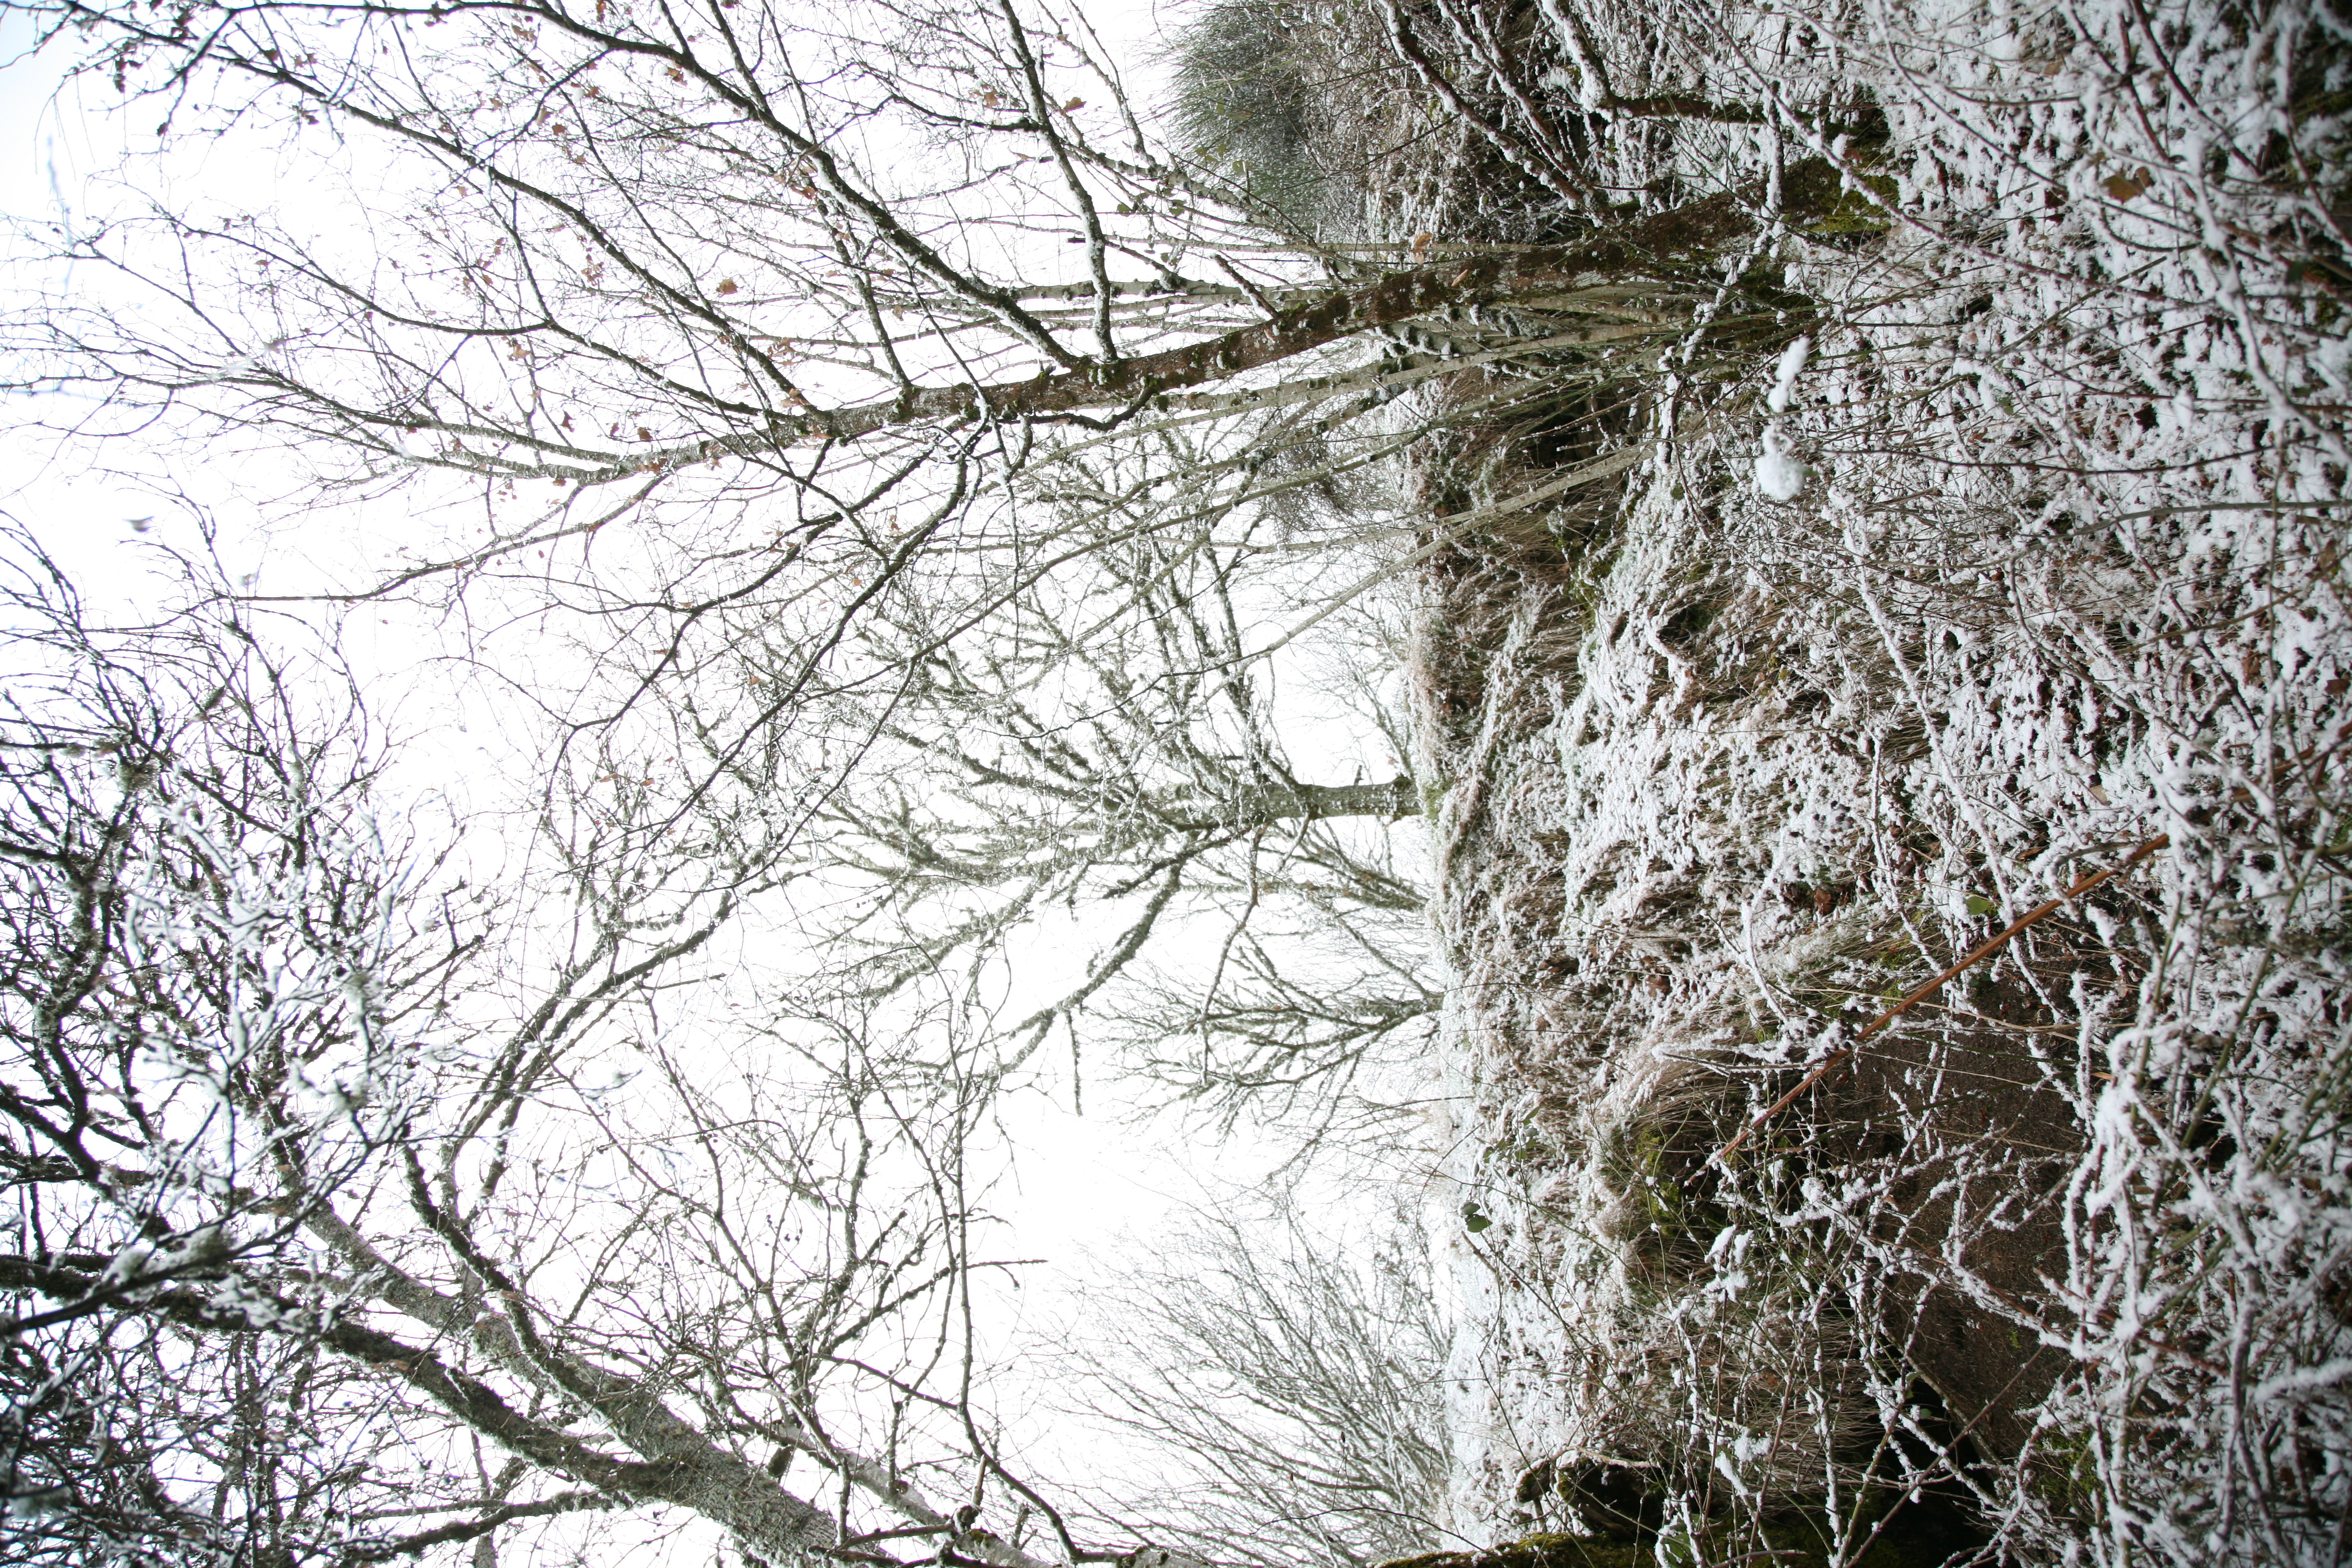
tree, forest, branch, snow, winter, frost, france, weather, season, auvergne, nuage, hiver, neige, arbre, woodland, freezing, cantal, woody plant